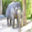
Label: elephant